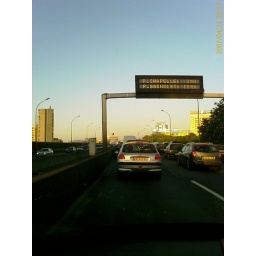
road trip around paris highway - Taken at 8:17 PM on April 21, 2007 - cameraphone upload by ShoZu